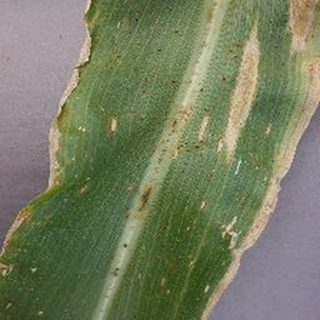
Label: corn_northern_leaf_blight